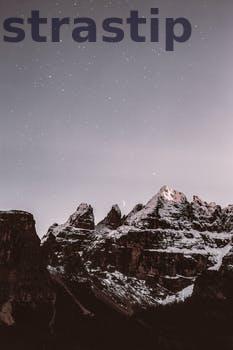
Label: Watermark